Hutzler's

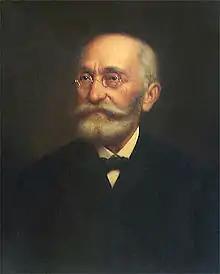
Moses Hutzler

At age 23, Abram Hutzler was not yet old enough to secure credit; his father, Moses Hutzler, signed the official documents Abram needed to open the store in July 1858. Although the store originally traded as M. Hutzler & Son, Moses Hutzler was otherwise not involved in the business.